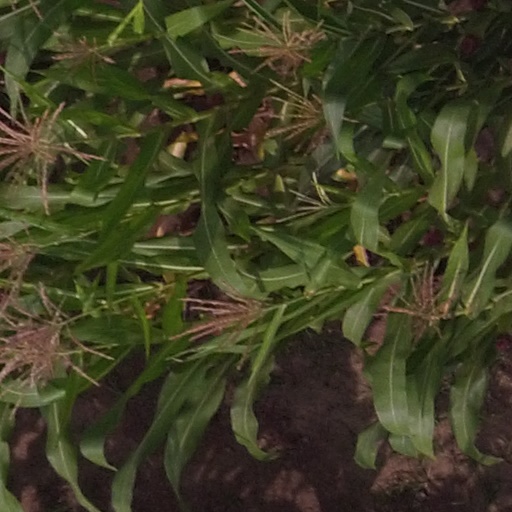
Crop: maize; corn